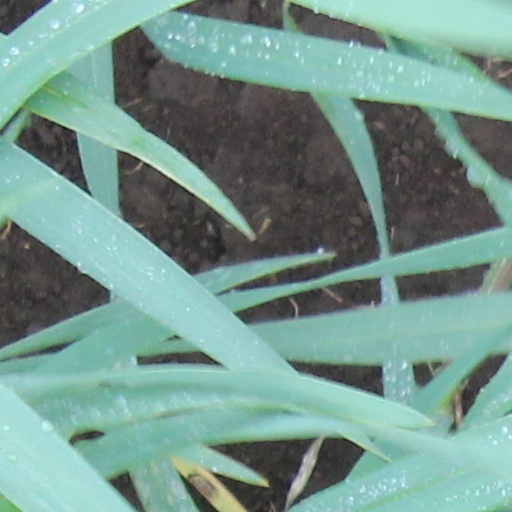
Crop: wheat